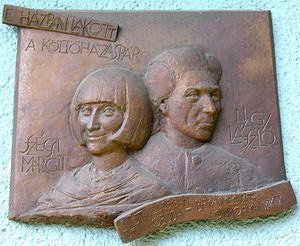
Plaque commémorative à M. László Nagy (1925–1978) poète et traducteur hongrois ainsi que son épouse Mme. Margit Szécsi (1928-1990) poète et graphiste hongroise. Elles est apposée sur le mur de leur ancien domicile en 2003. L’auteur du relief en bronze est M. Tamás Vígh. (66, avenue Árpád fejedelem, Budapest, 3e arr.). Magyar: Nagy László (925–1978) magyar költő és műfordító, valamint hitvese, Szécsi Margit (1928-1990) költő és grafikus emléktáblája egykori lakhelyük falán. A bronz dombormű alkotója Vígh Tamás szobrász. Felavatva 2003-ban. (Budapest, III. ker. Árpád fejedelem útja 66.)